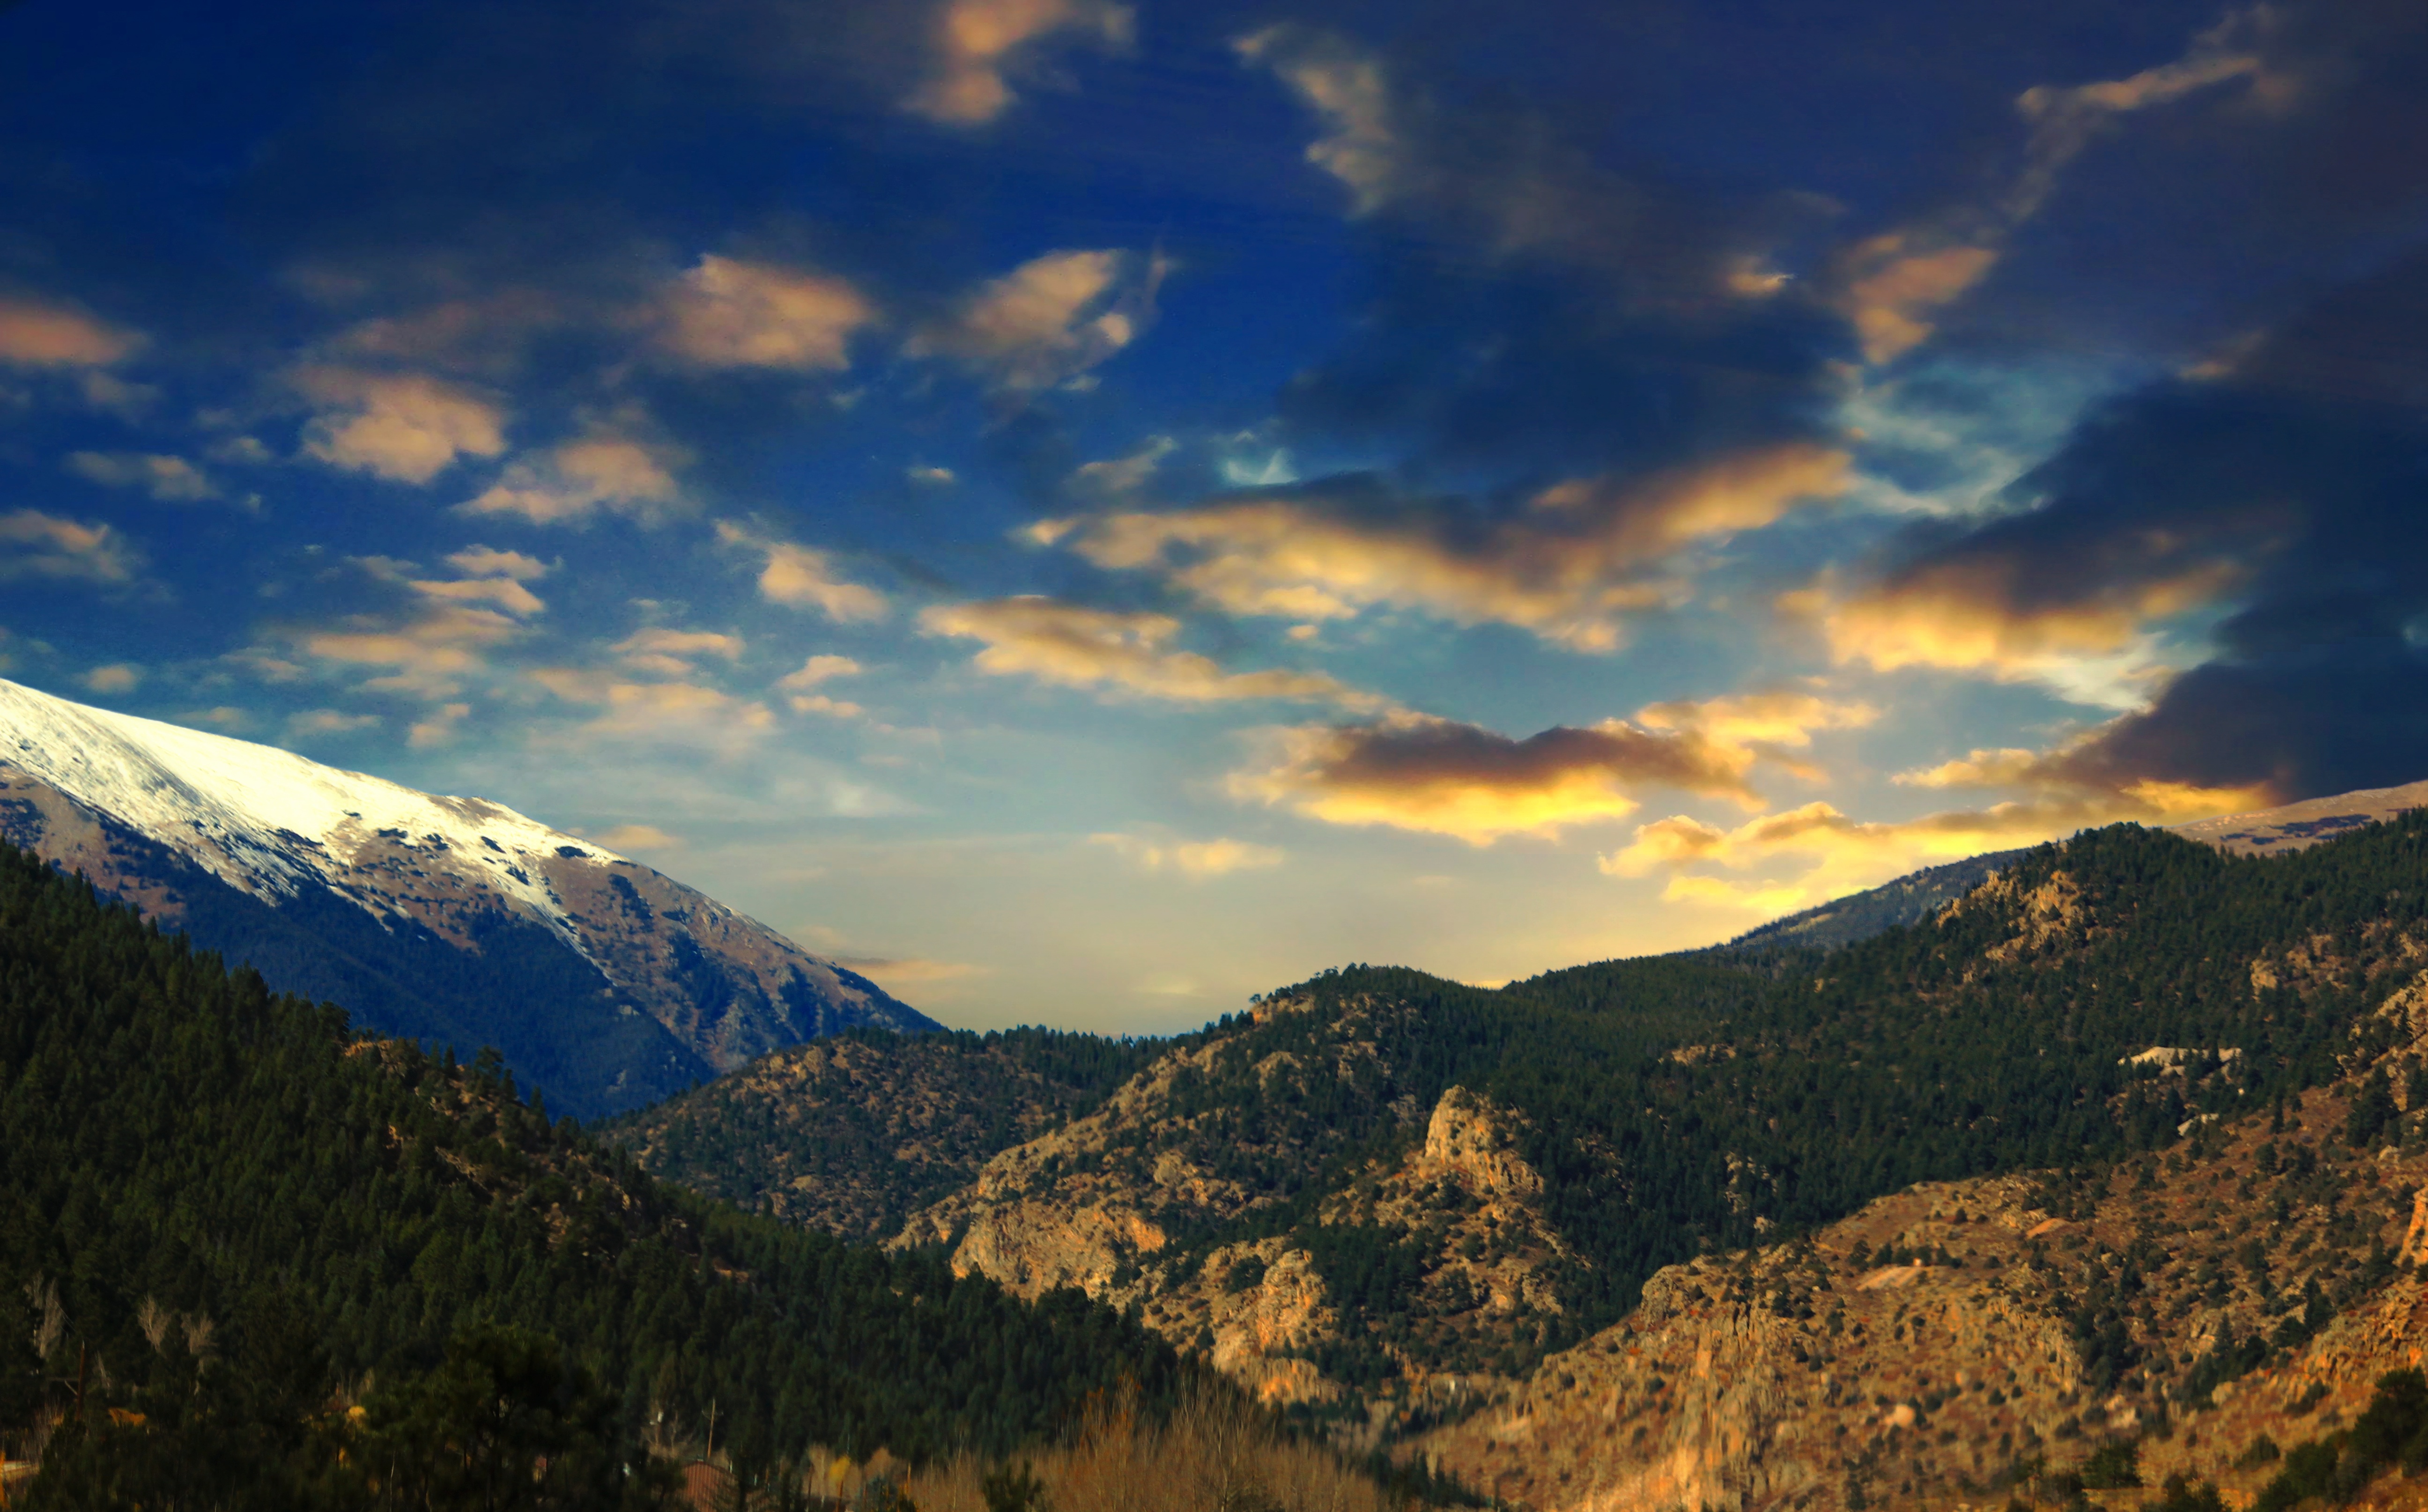
landscape, nature, wilderness, mountain, cloud, sky, sunrise, sunset, sunlight, morning, hill, dawn, peak, valley, mountain range, travel, range, dusk, evening, scenic, autumn, america, snowy, rocky, colorado, mountains, alps, plateau, landform, meteorological phenomenon, geographical feature, mountainous landforms